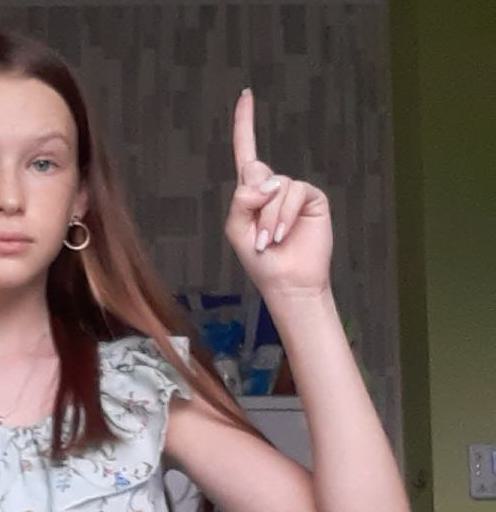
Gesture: one